The China War

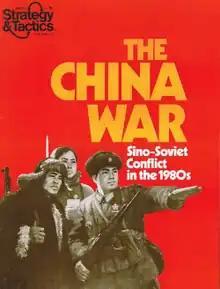
Cover of "Strategy & Tactics" #76, which contained "The China War"

The China War, subtitled "Sino-Soviet Conflict in the 1980s", is a board wargame published by Simulations Publications Inc. (SPI) in 1979 that simulates three hypothetical conflicts in the 1980s that involve China.